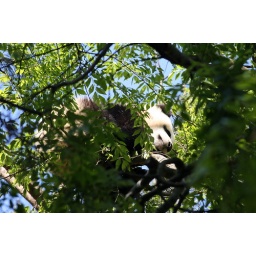
Baby Panda sleeping in a tree